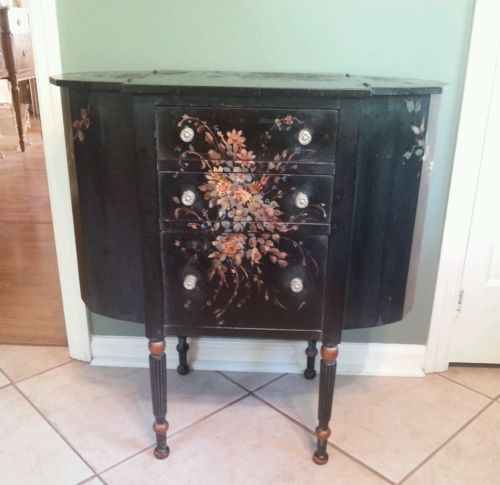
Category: cabinet